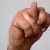
The image shows a hand gesture representing the letter 'N' in Indian Sign Language.